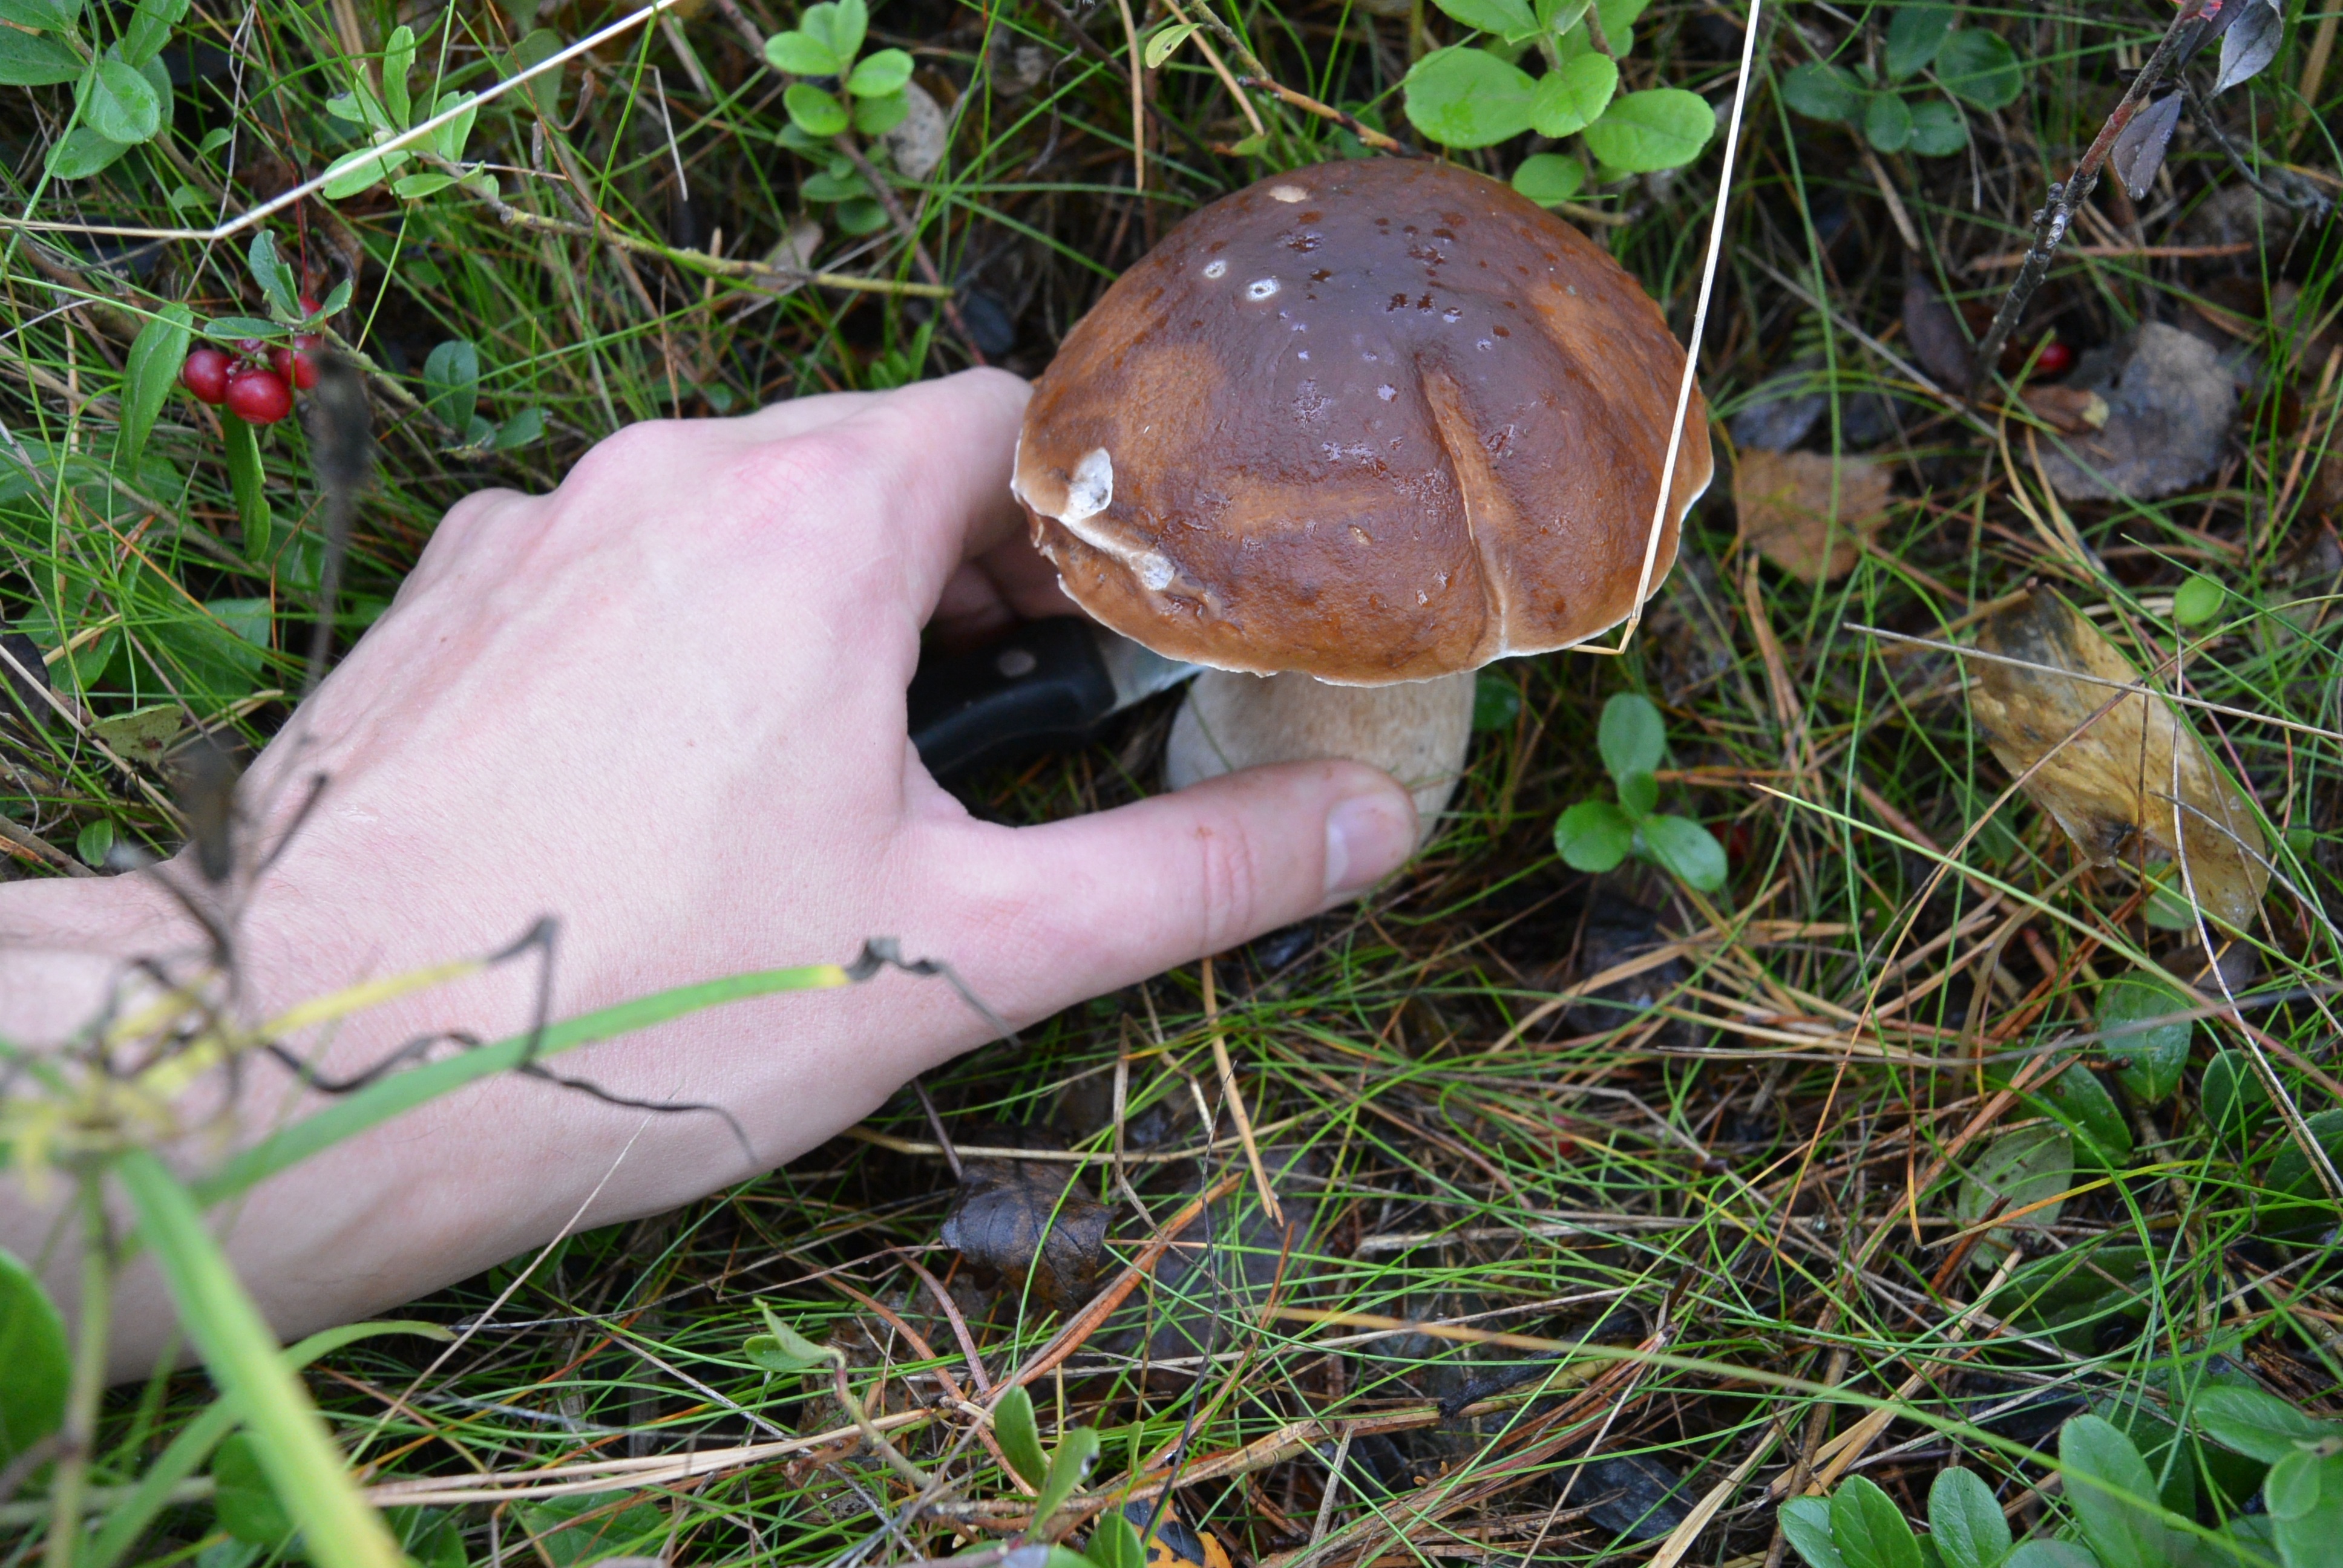
hand, forest, grass, white, berry, country, rustic, summer, ripe, wildlife, wild, green, red, harvest, cooking, natural, autumn, fresh, brown, soil, market, botany, mushroom, dessert, delicious, fauna, knife, process, fungus, grey, fingers, nutrition, cap, wooden, boletus, raw, woodland, bolete, diet, organic, appetizing, useful, for gourmets, grow up, vegetarian dishes, edible mushroom, reference information, cooking food, penny bun